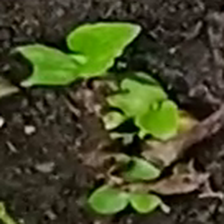
Weed species: Kena_(Commplina_benghalensio)